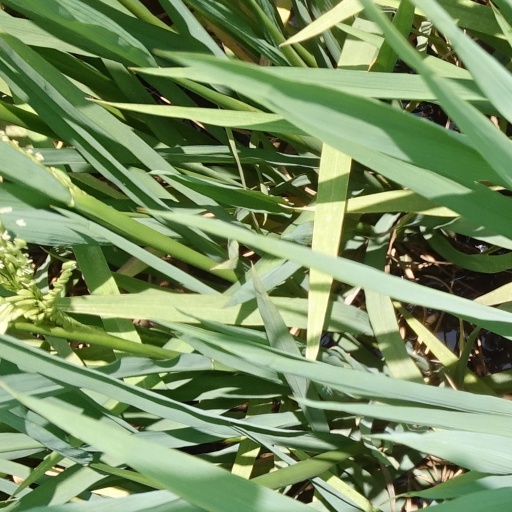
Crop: rice